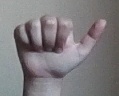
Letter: dhad